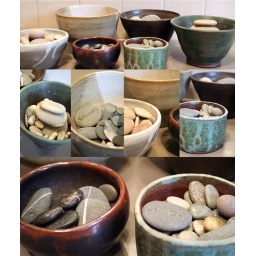
two collections in one, bowls and rocks